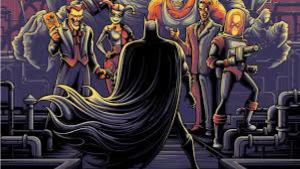
Portrait style: Cartoon Portrait